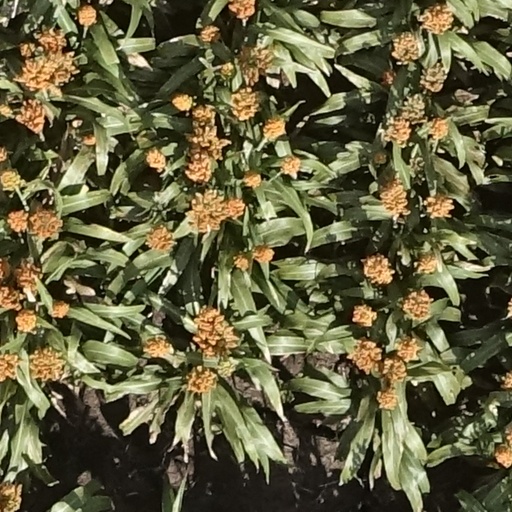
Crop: sorghum